Khentkaus I

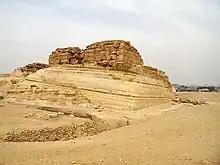
Tomb of Khentkaus I in Giza

The pyramid complex of Khentkaus consists of the pyramid, a chapel, a solar boat, the pyramid city, a water tank, and granaries. The pyramid originally was described in the nineteenth century as an unfinished pyramid and it had been conjectured that it belonged to king Shepseskaf. The pyramid was excavated by Selim Hassan starting in 1932. The tomb was given the number LG 100 by Lepsius.